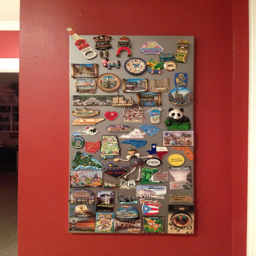
we collect magnets everywhere we go .